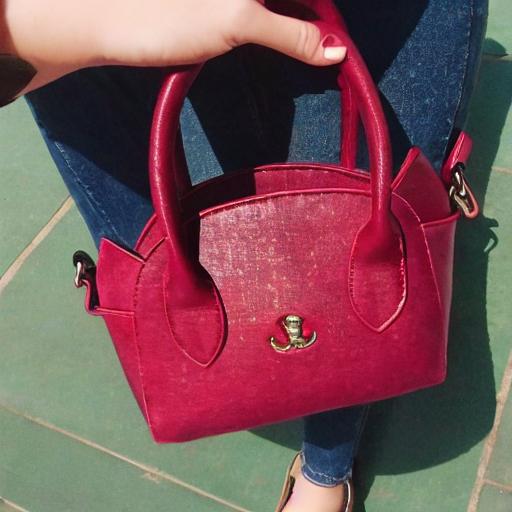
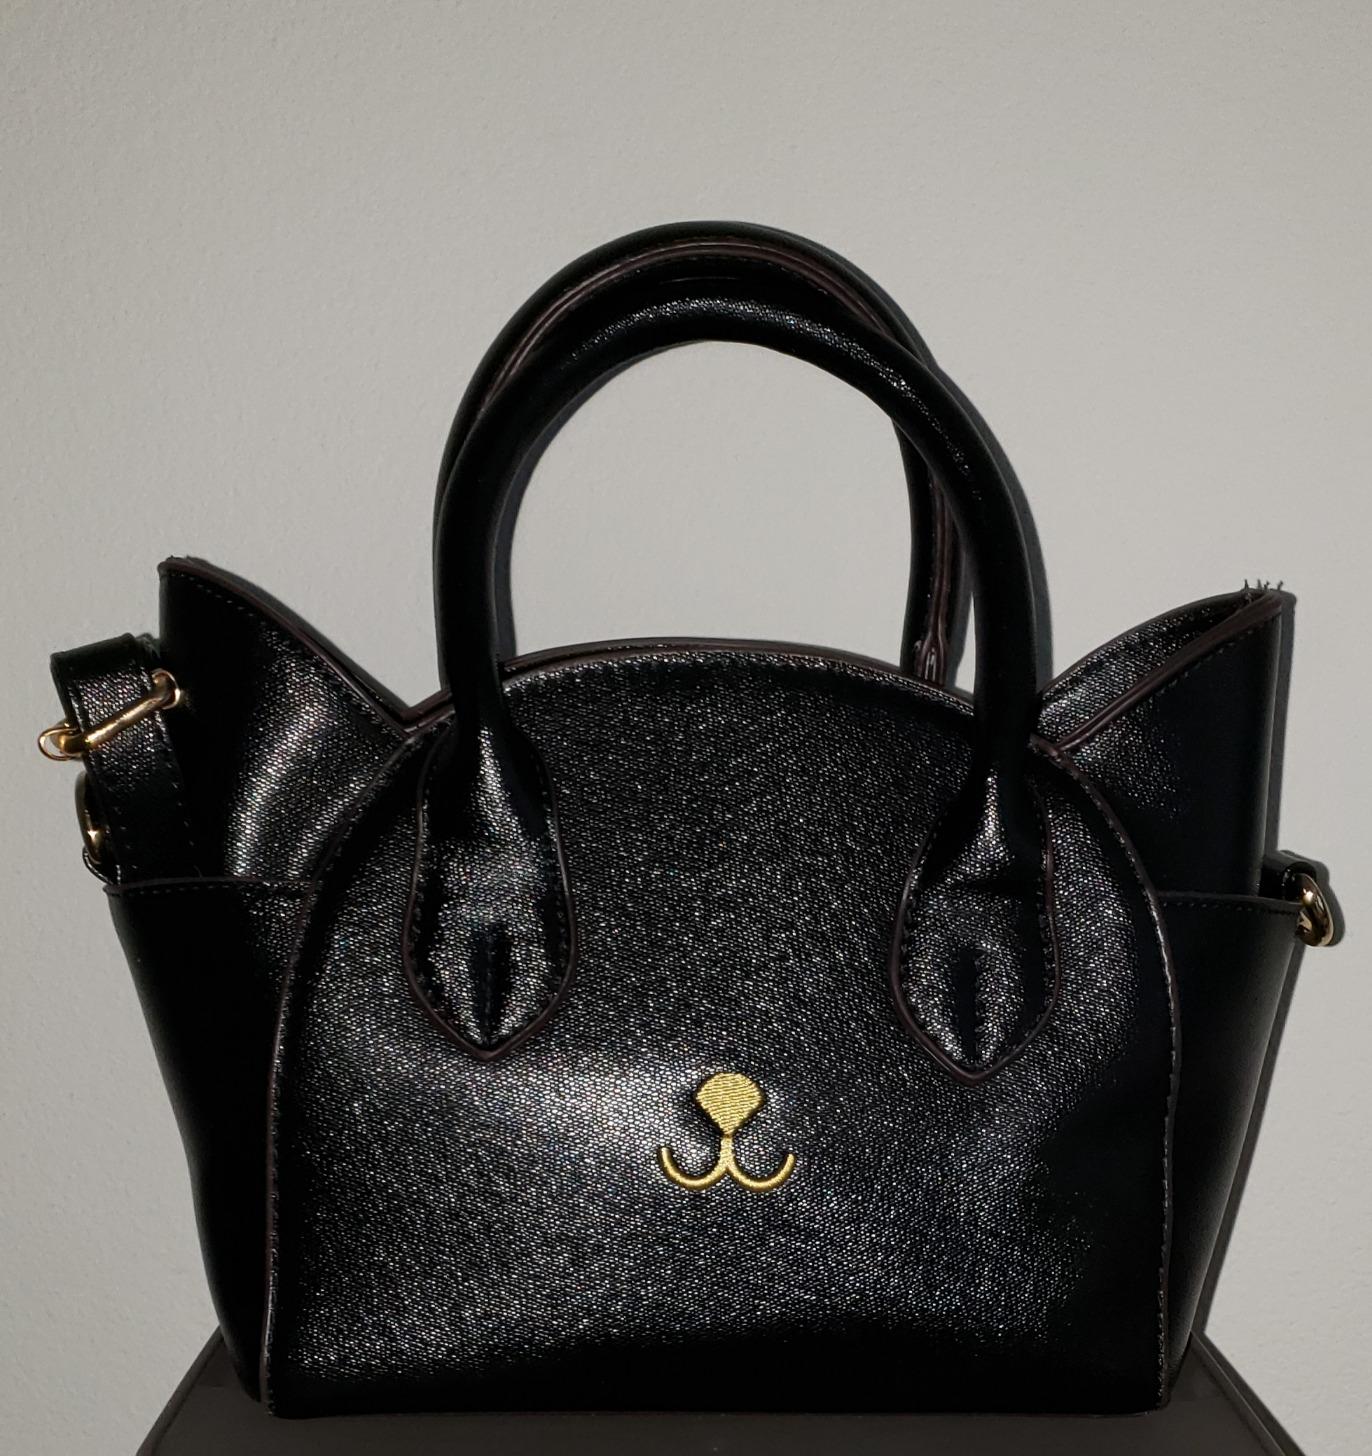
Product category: accessories_handbag
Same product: no